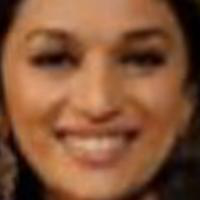
Age group: age 21-30